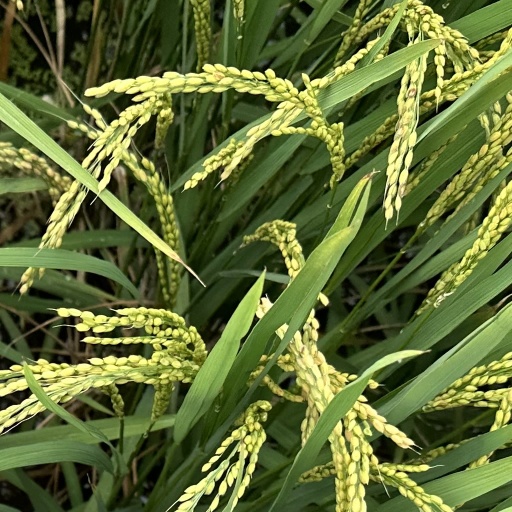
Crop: rice